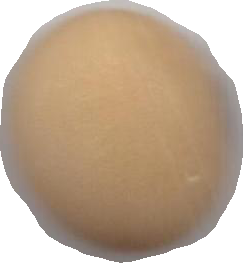
Variety: Anjasmoro